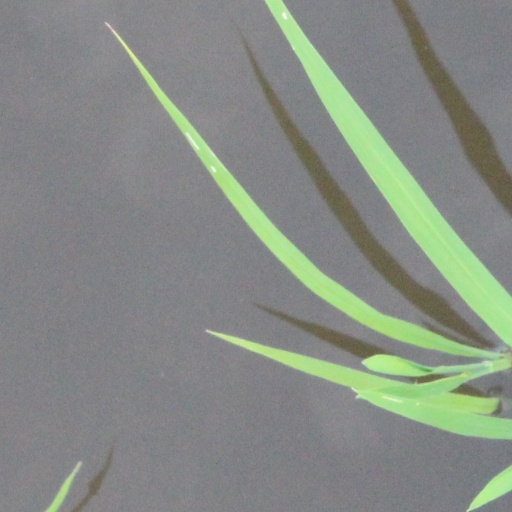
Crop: rice